Cerrón Grande Reservoir

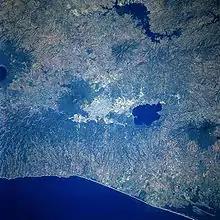
The Cerrón Grande Reservoir is the northernmost body of water in this image taken by NASA.

The Cerrón Grande Reservoir is located in northern El Salvador and surrounded by the departments of Cabañas, Chalatenango, Cuscatlán, and San Salvador. The reservoir's primary inflows are the Acelhuate River and the Lempa River. Its primary outflow is the Lempa River, which flows northwest to southeast.